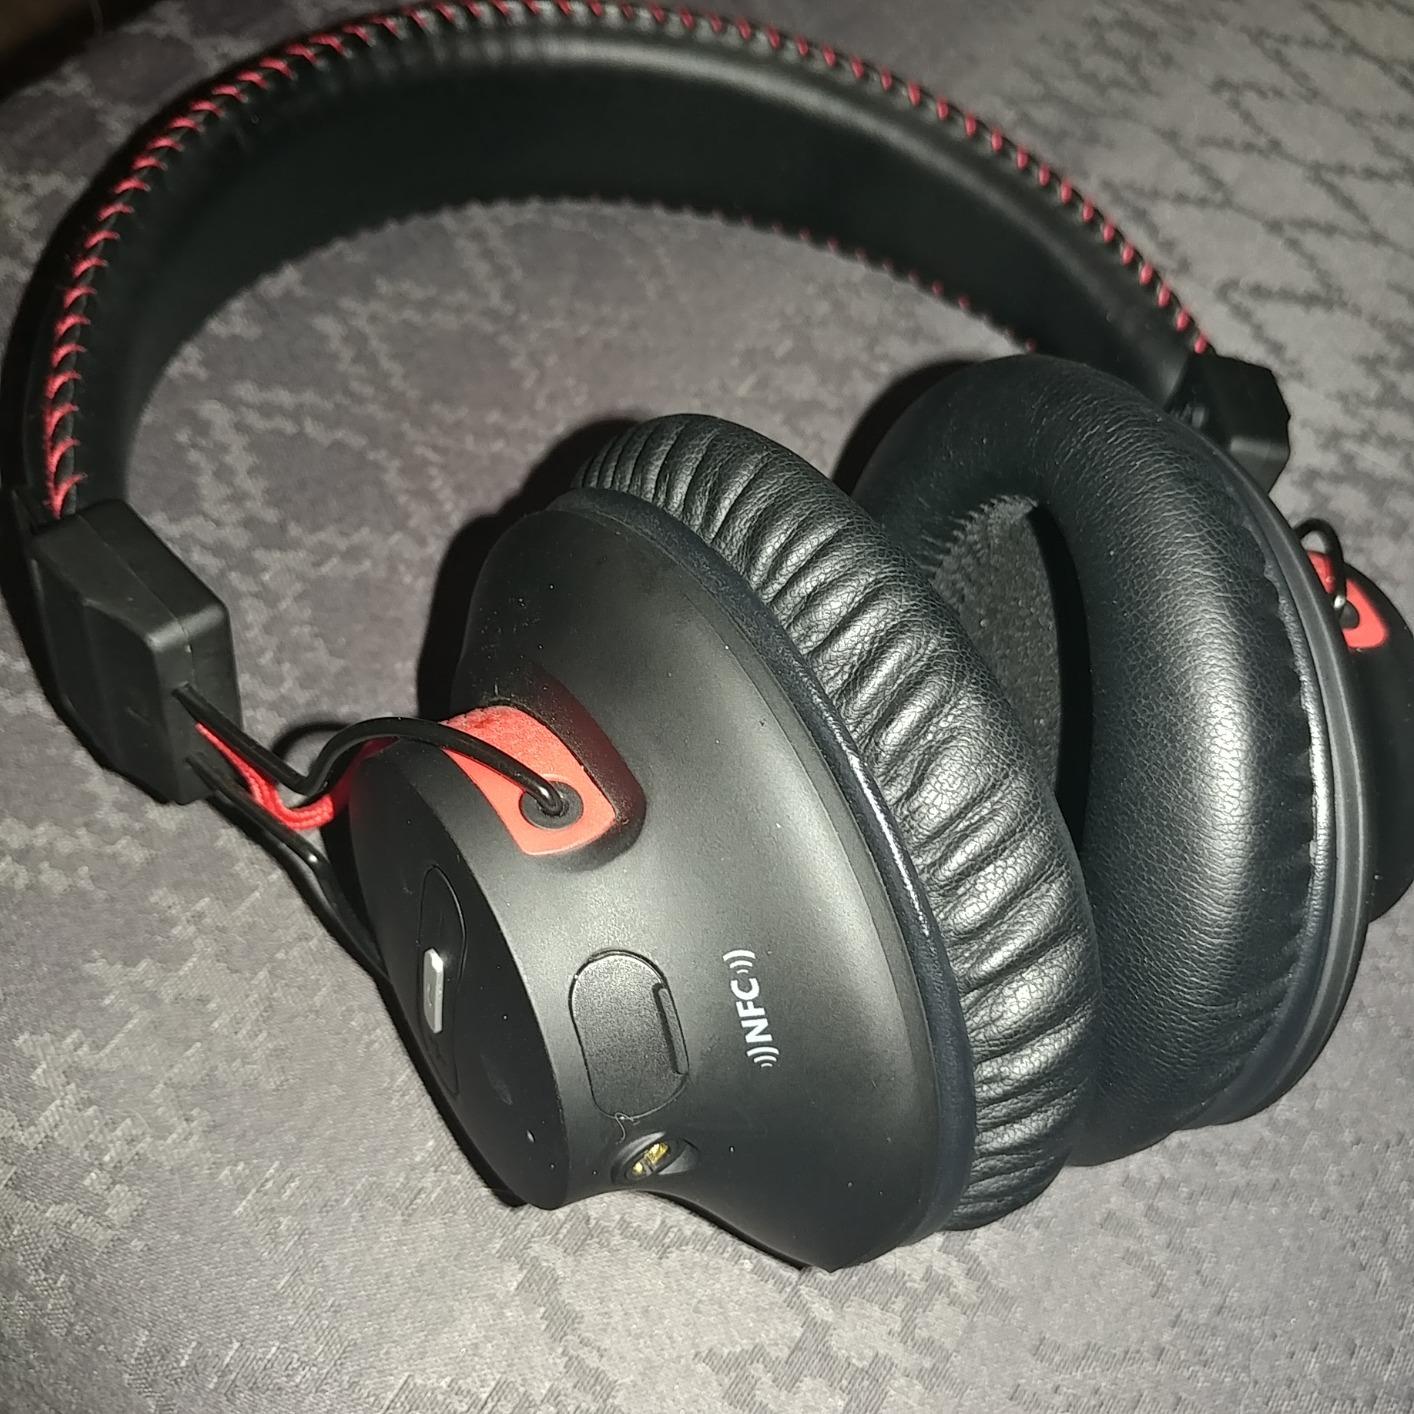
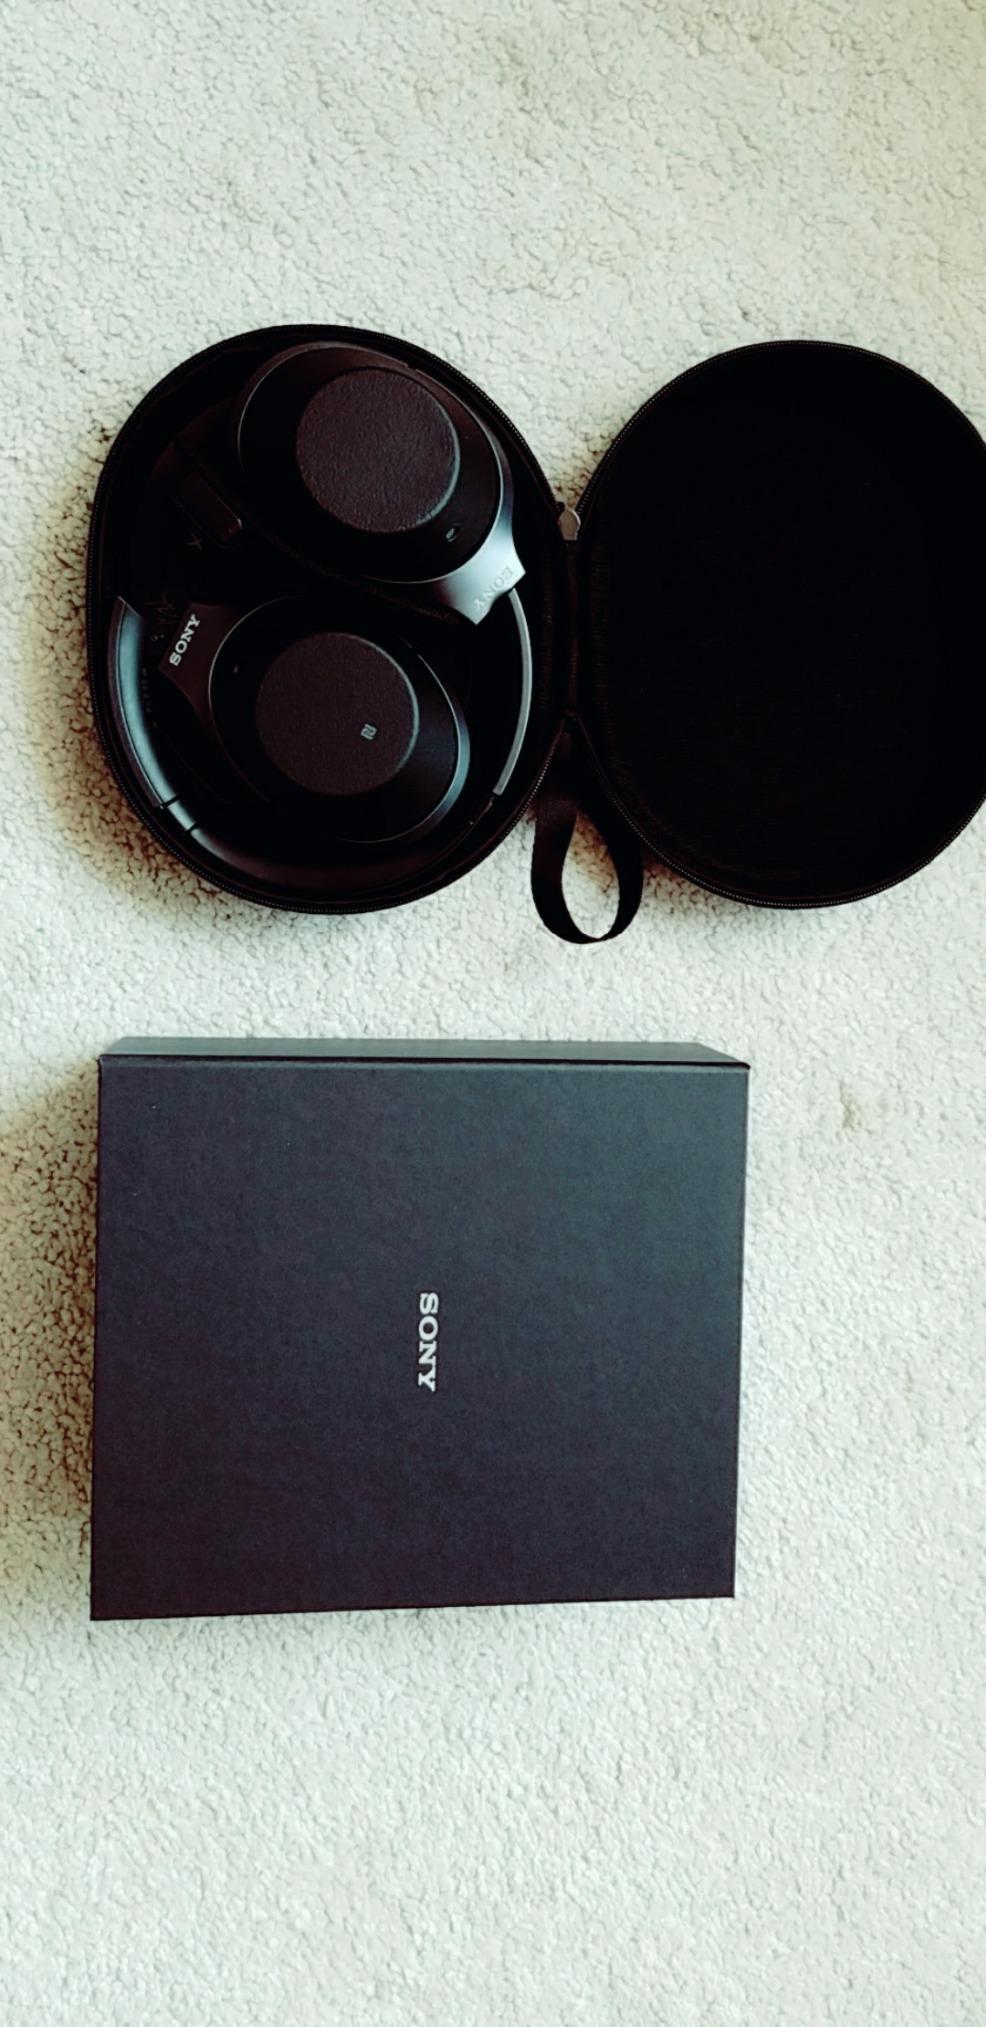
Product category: headphones
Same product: no